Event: Nepal Earthquake
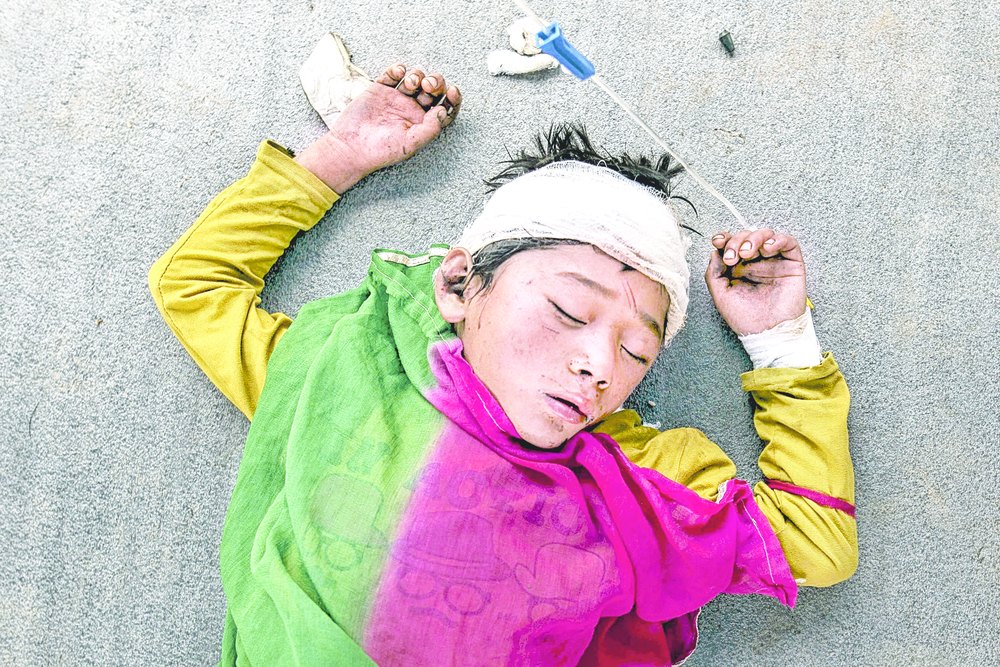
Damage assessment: no_damage